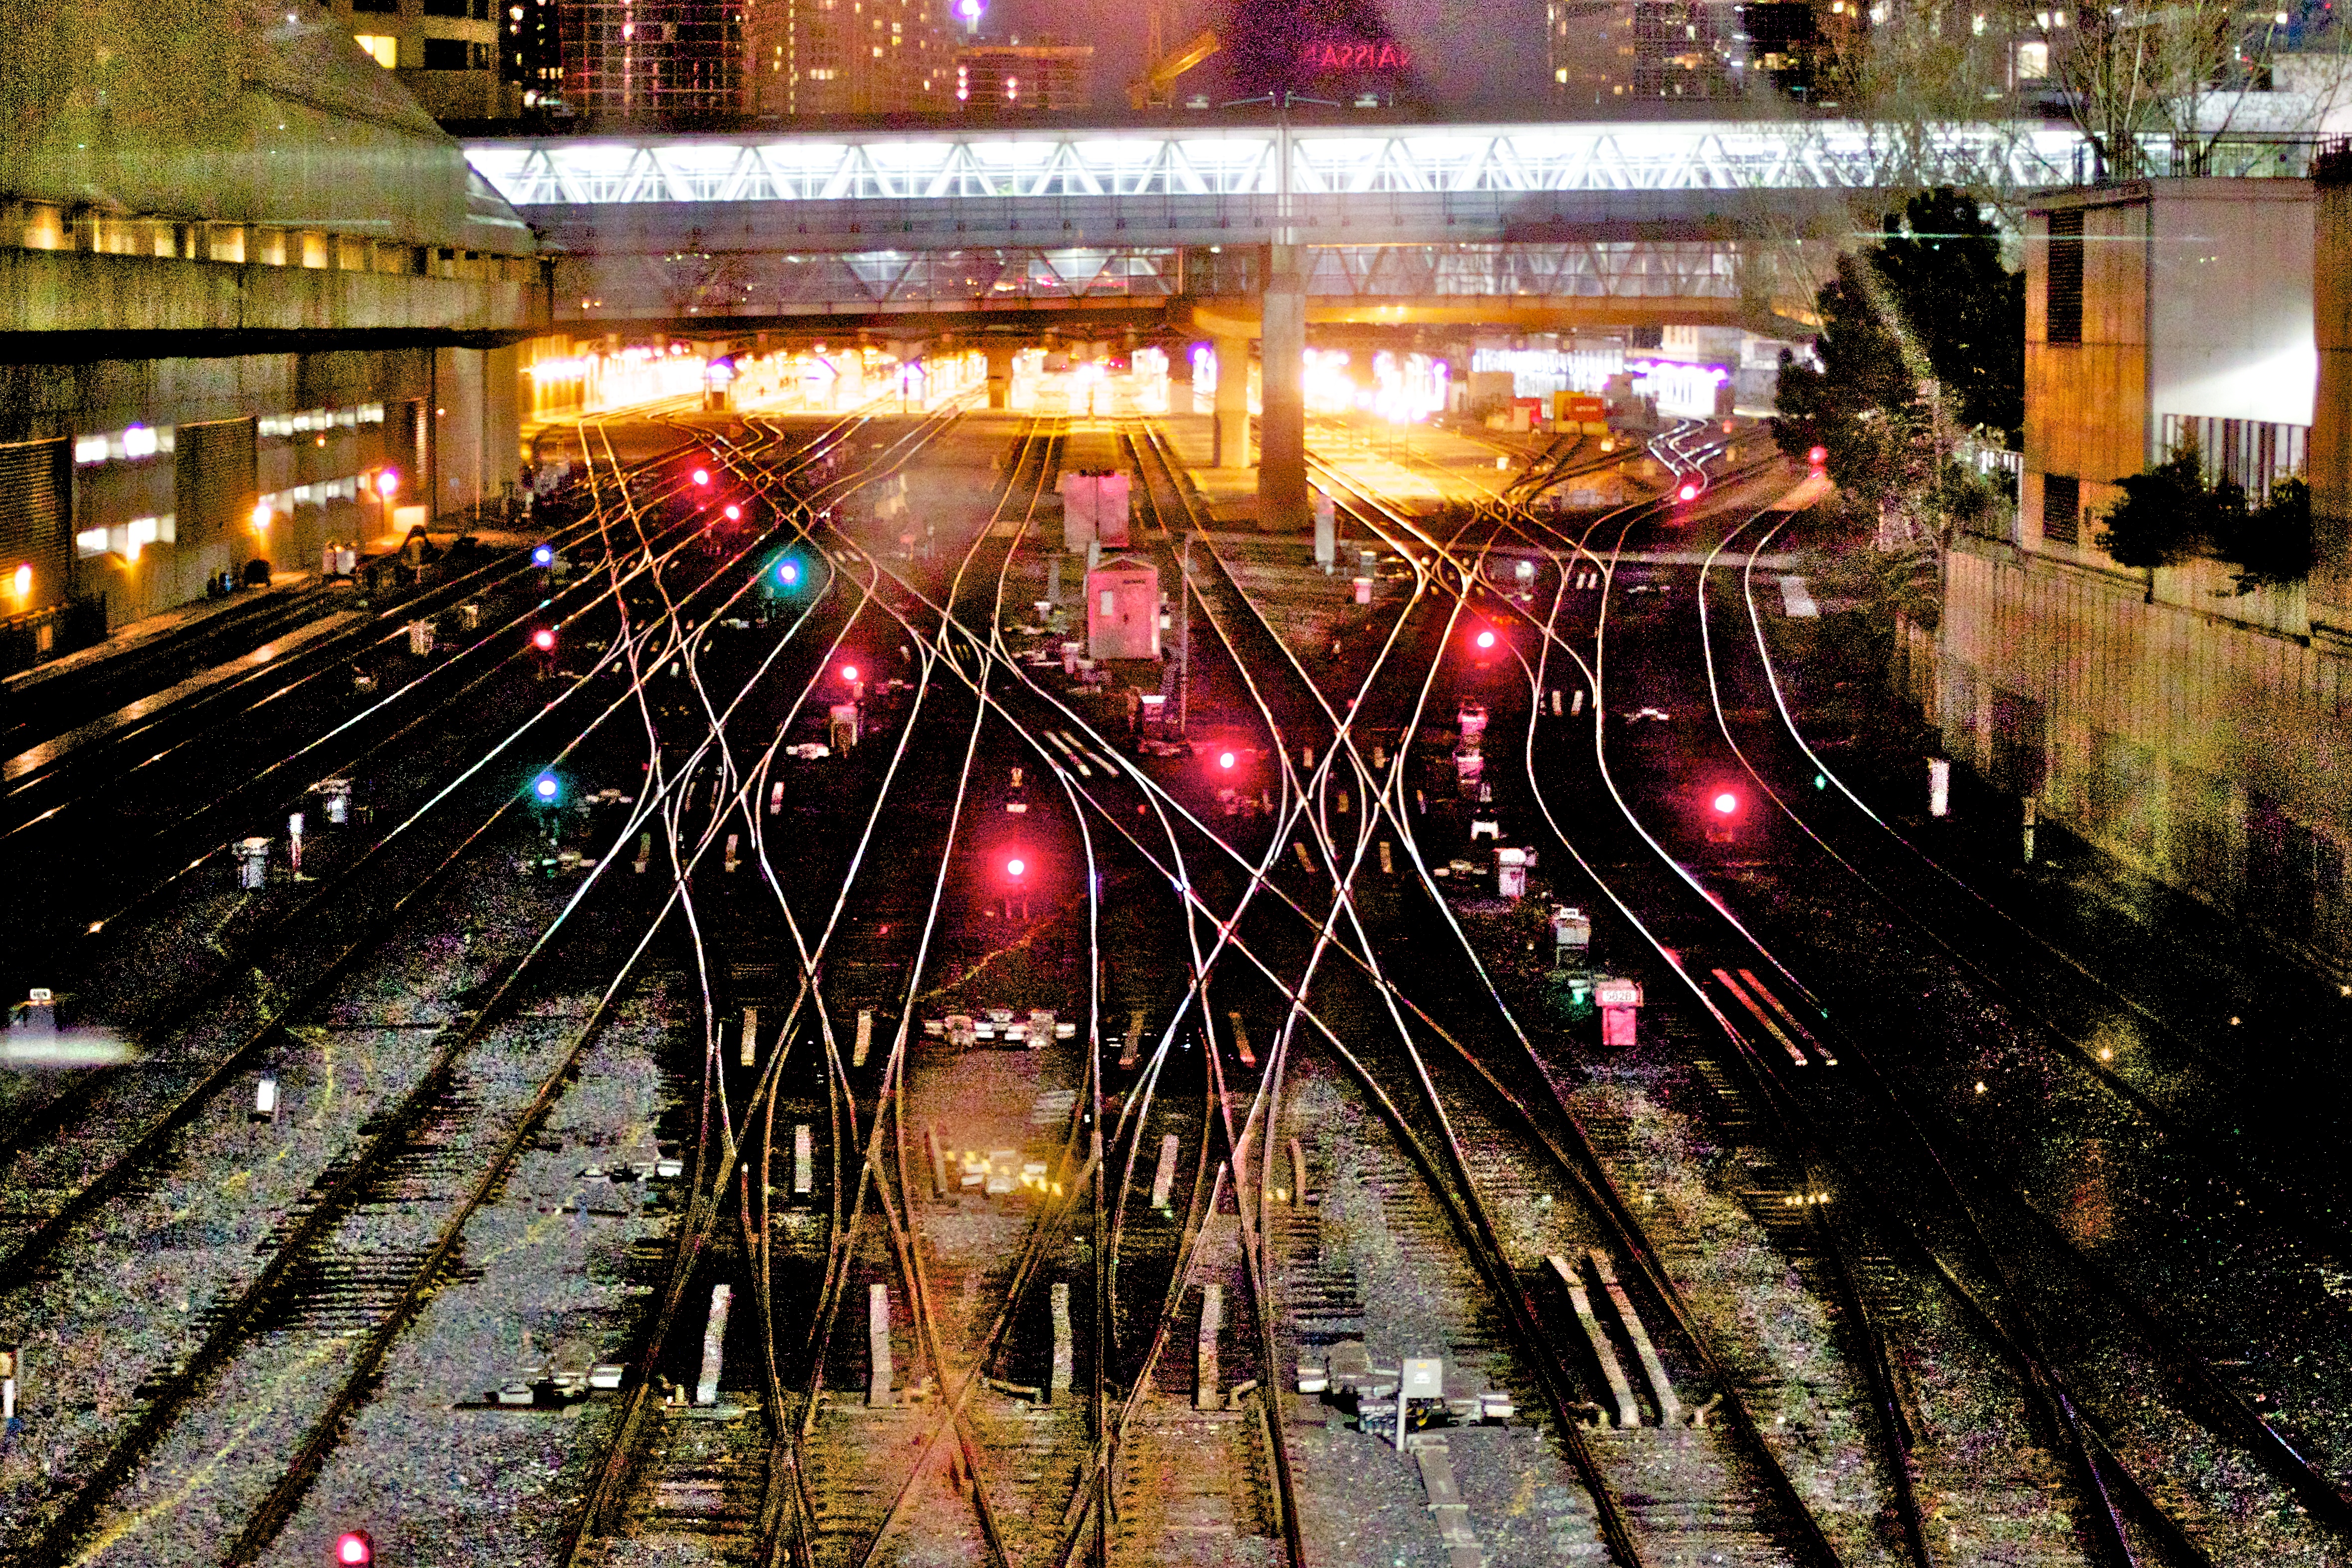
track, night, cityscape, transport, evening, public transport, 2012366, metropolis, urban area, metropolitan area